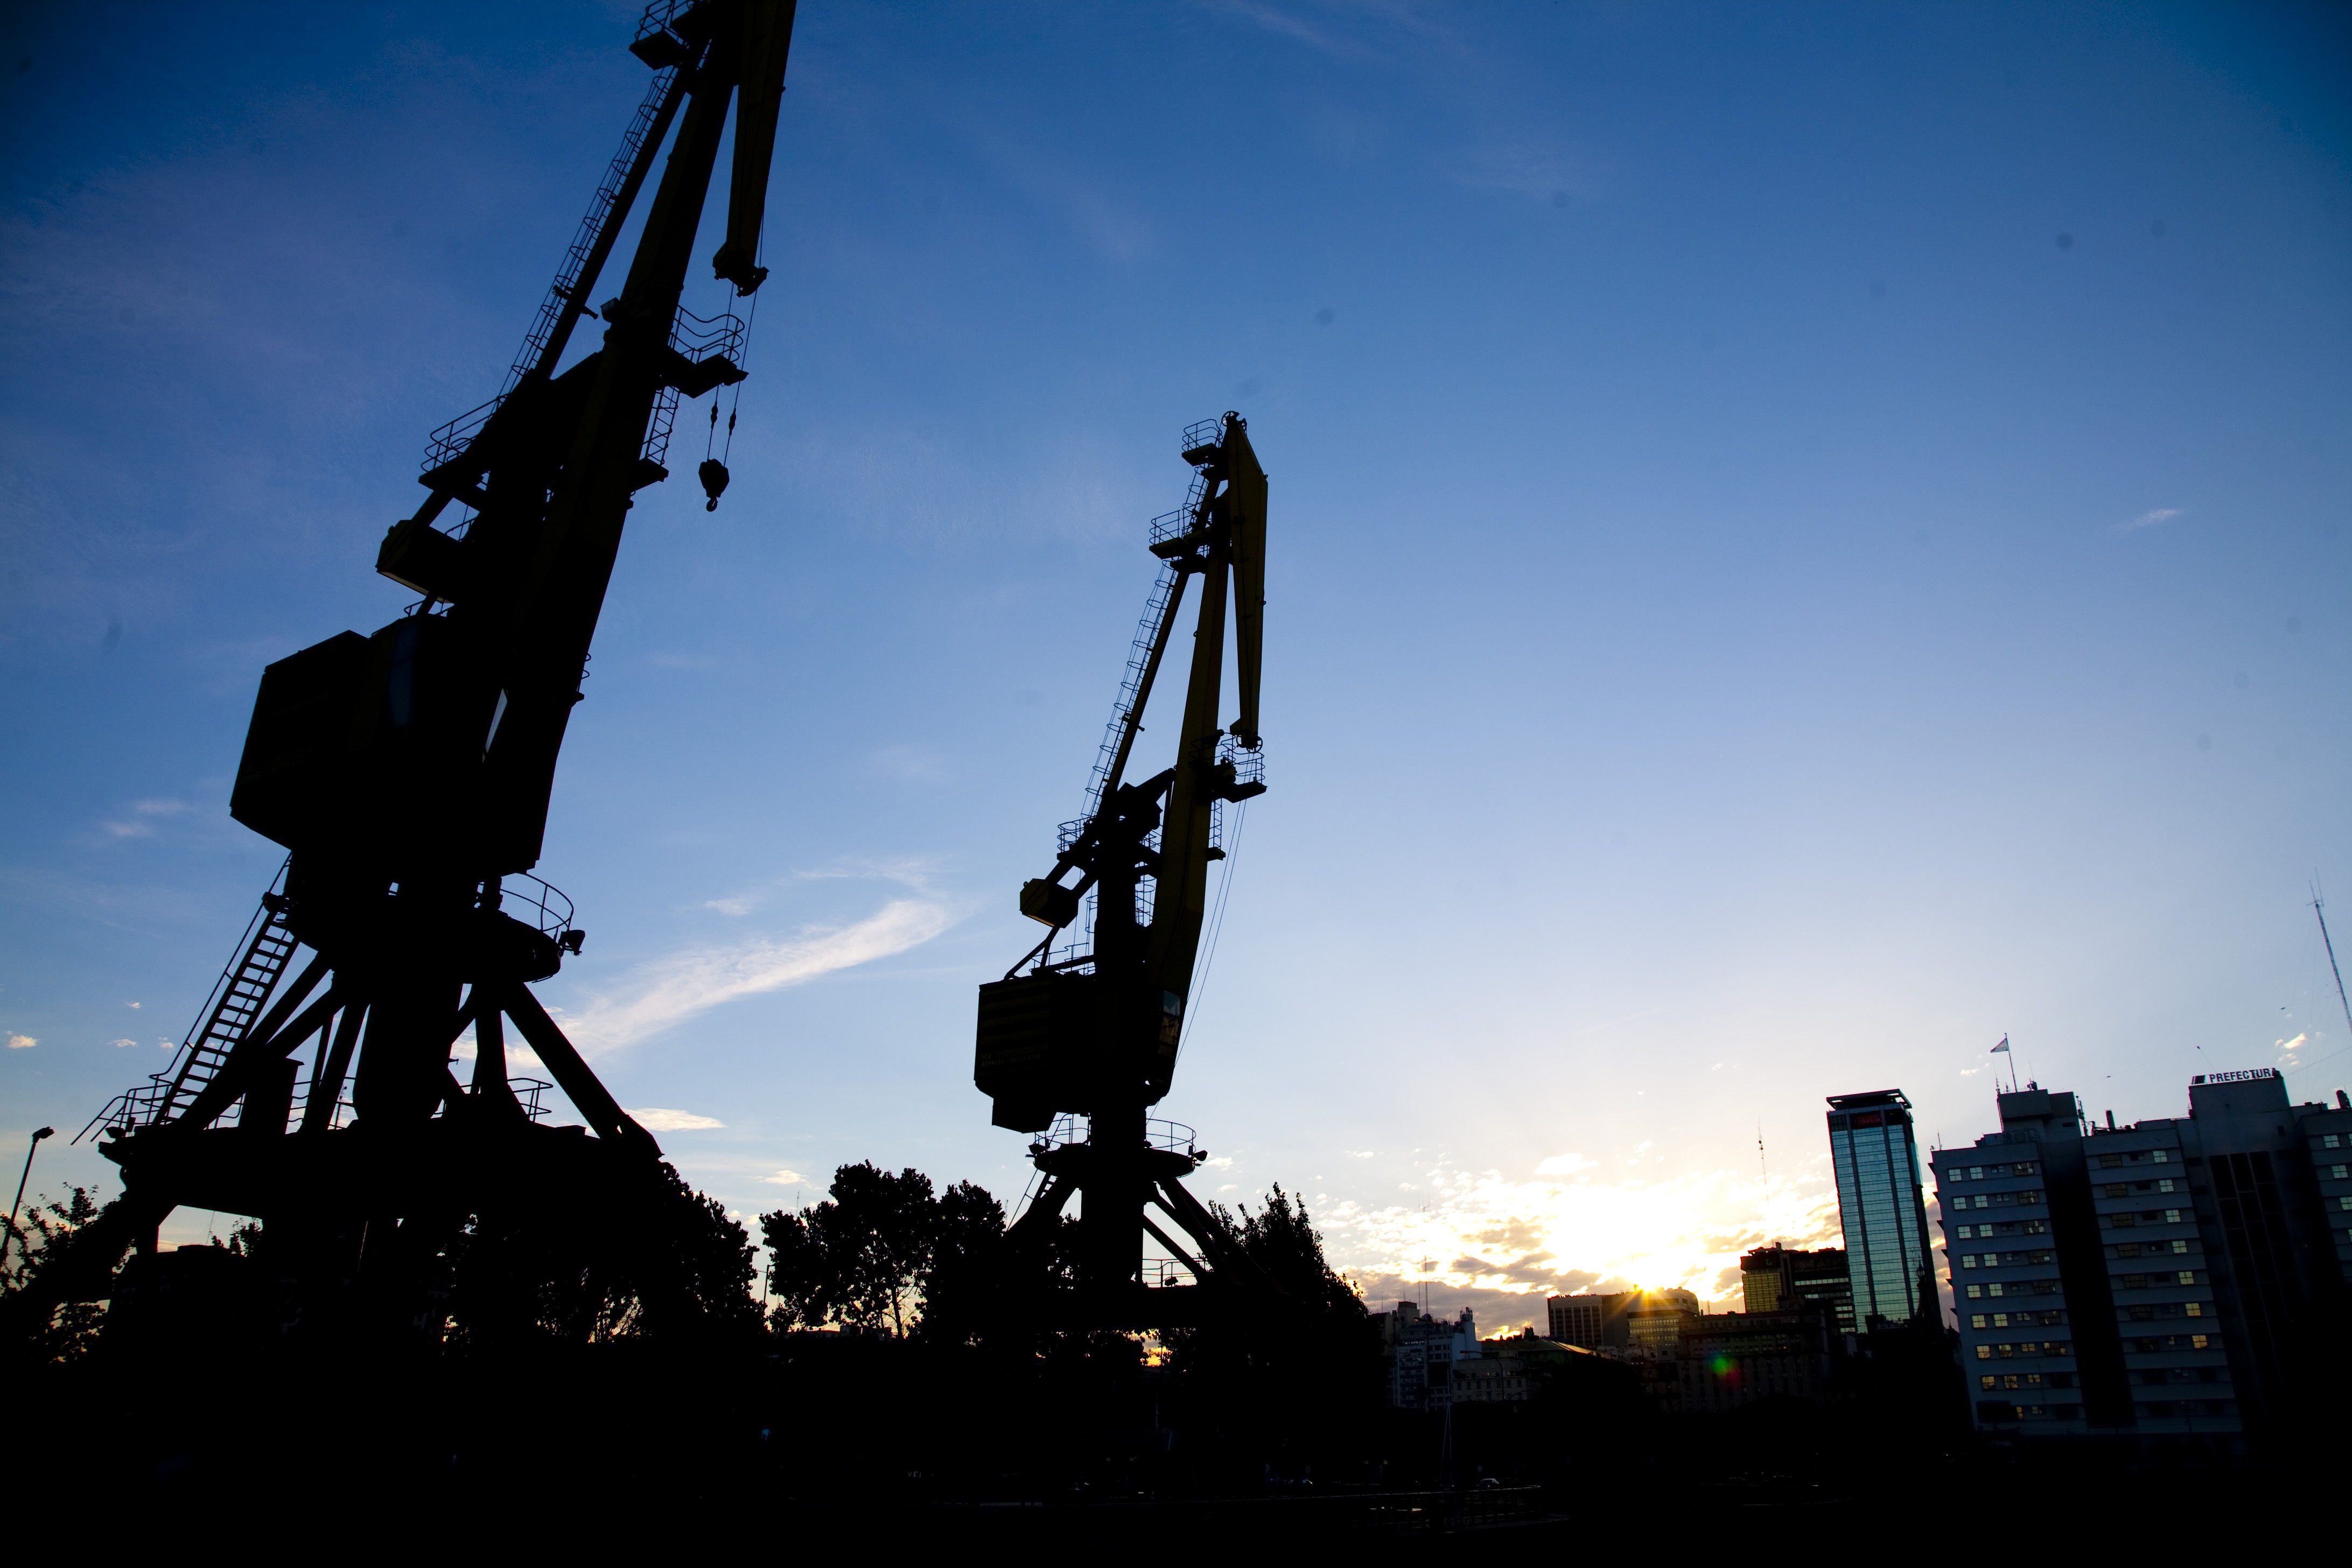
cloud, architecture, sky, sunset, skyline, city, skyscraper, dusk, evening, vehicle, industry, port, electricity, argentina, cranes, buenos aires, puerto madero, construction equipment, buenos aires argentina, atmosphere of earth